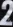
Number: 2